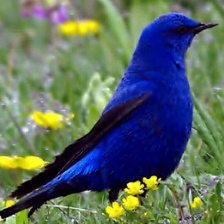
Species: GRANDALA
Scientific name: GRANDALA COELICOLOR